Sadhara Jesang No Salo

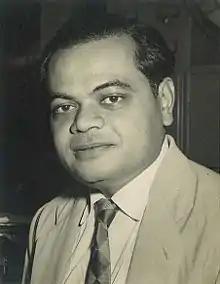

This novel considers the high-end politics of the national leaders and the democratic working procedures of post independent India. The novel is set in a fictional land named 'Suvarnadvip'. Sadharo Jesang is the protagonist. Sadharo, a vegetable vendor, is selected by the Prajamandal Party and its party president Sevakram as their candidate for Prime Minister and Sadharo is eventually elected. Among the many other characters depicted is a European woman, Flora, who has settled in Suvarnadvip and played a major role in the politics of Suvarnadvip.